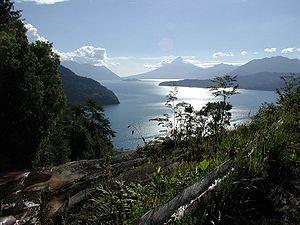
Le lac Todos los Santos, toponyme espagnol signifiant littéralement en français « lac de tous les saints », nommé ainsi en raison de sa découverte par les explorateurs espagnols le jour de la Toussaint, est un lac du Sud du Chili, dans la province d'Osorno de la région des Lacs. Contrairement à la majorité des autres lacs de la région, celui-ci s'enfonce profondément dans la cordillère des Andes, entouré de sommets dont les volcans Osorno et Puntiagudo.